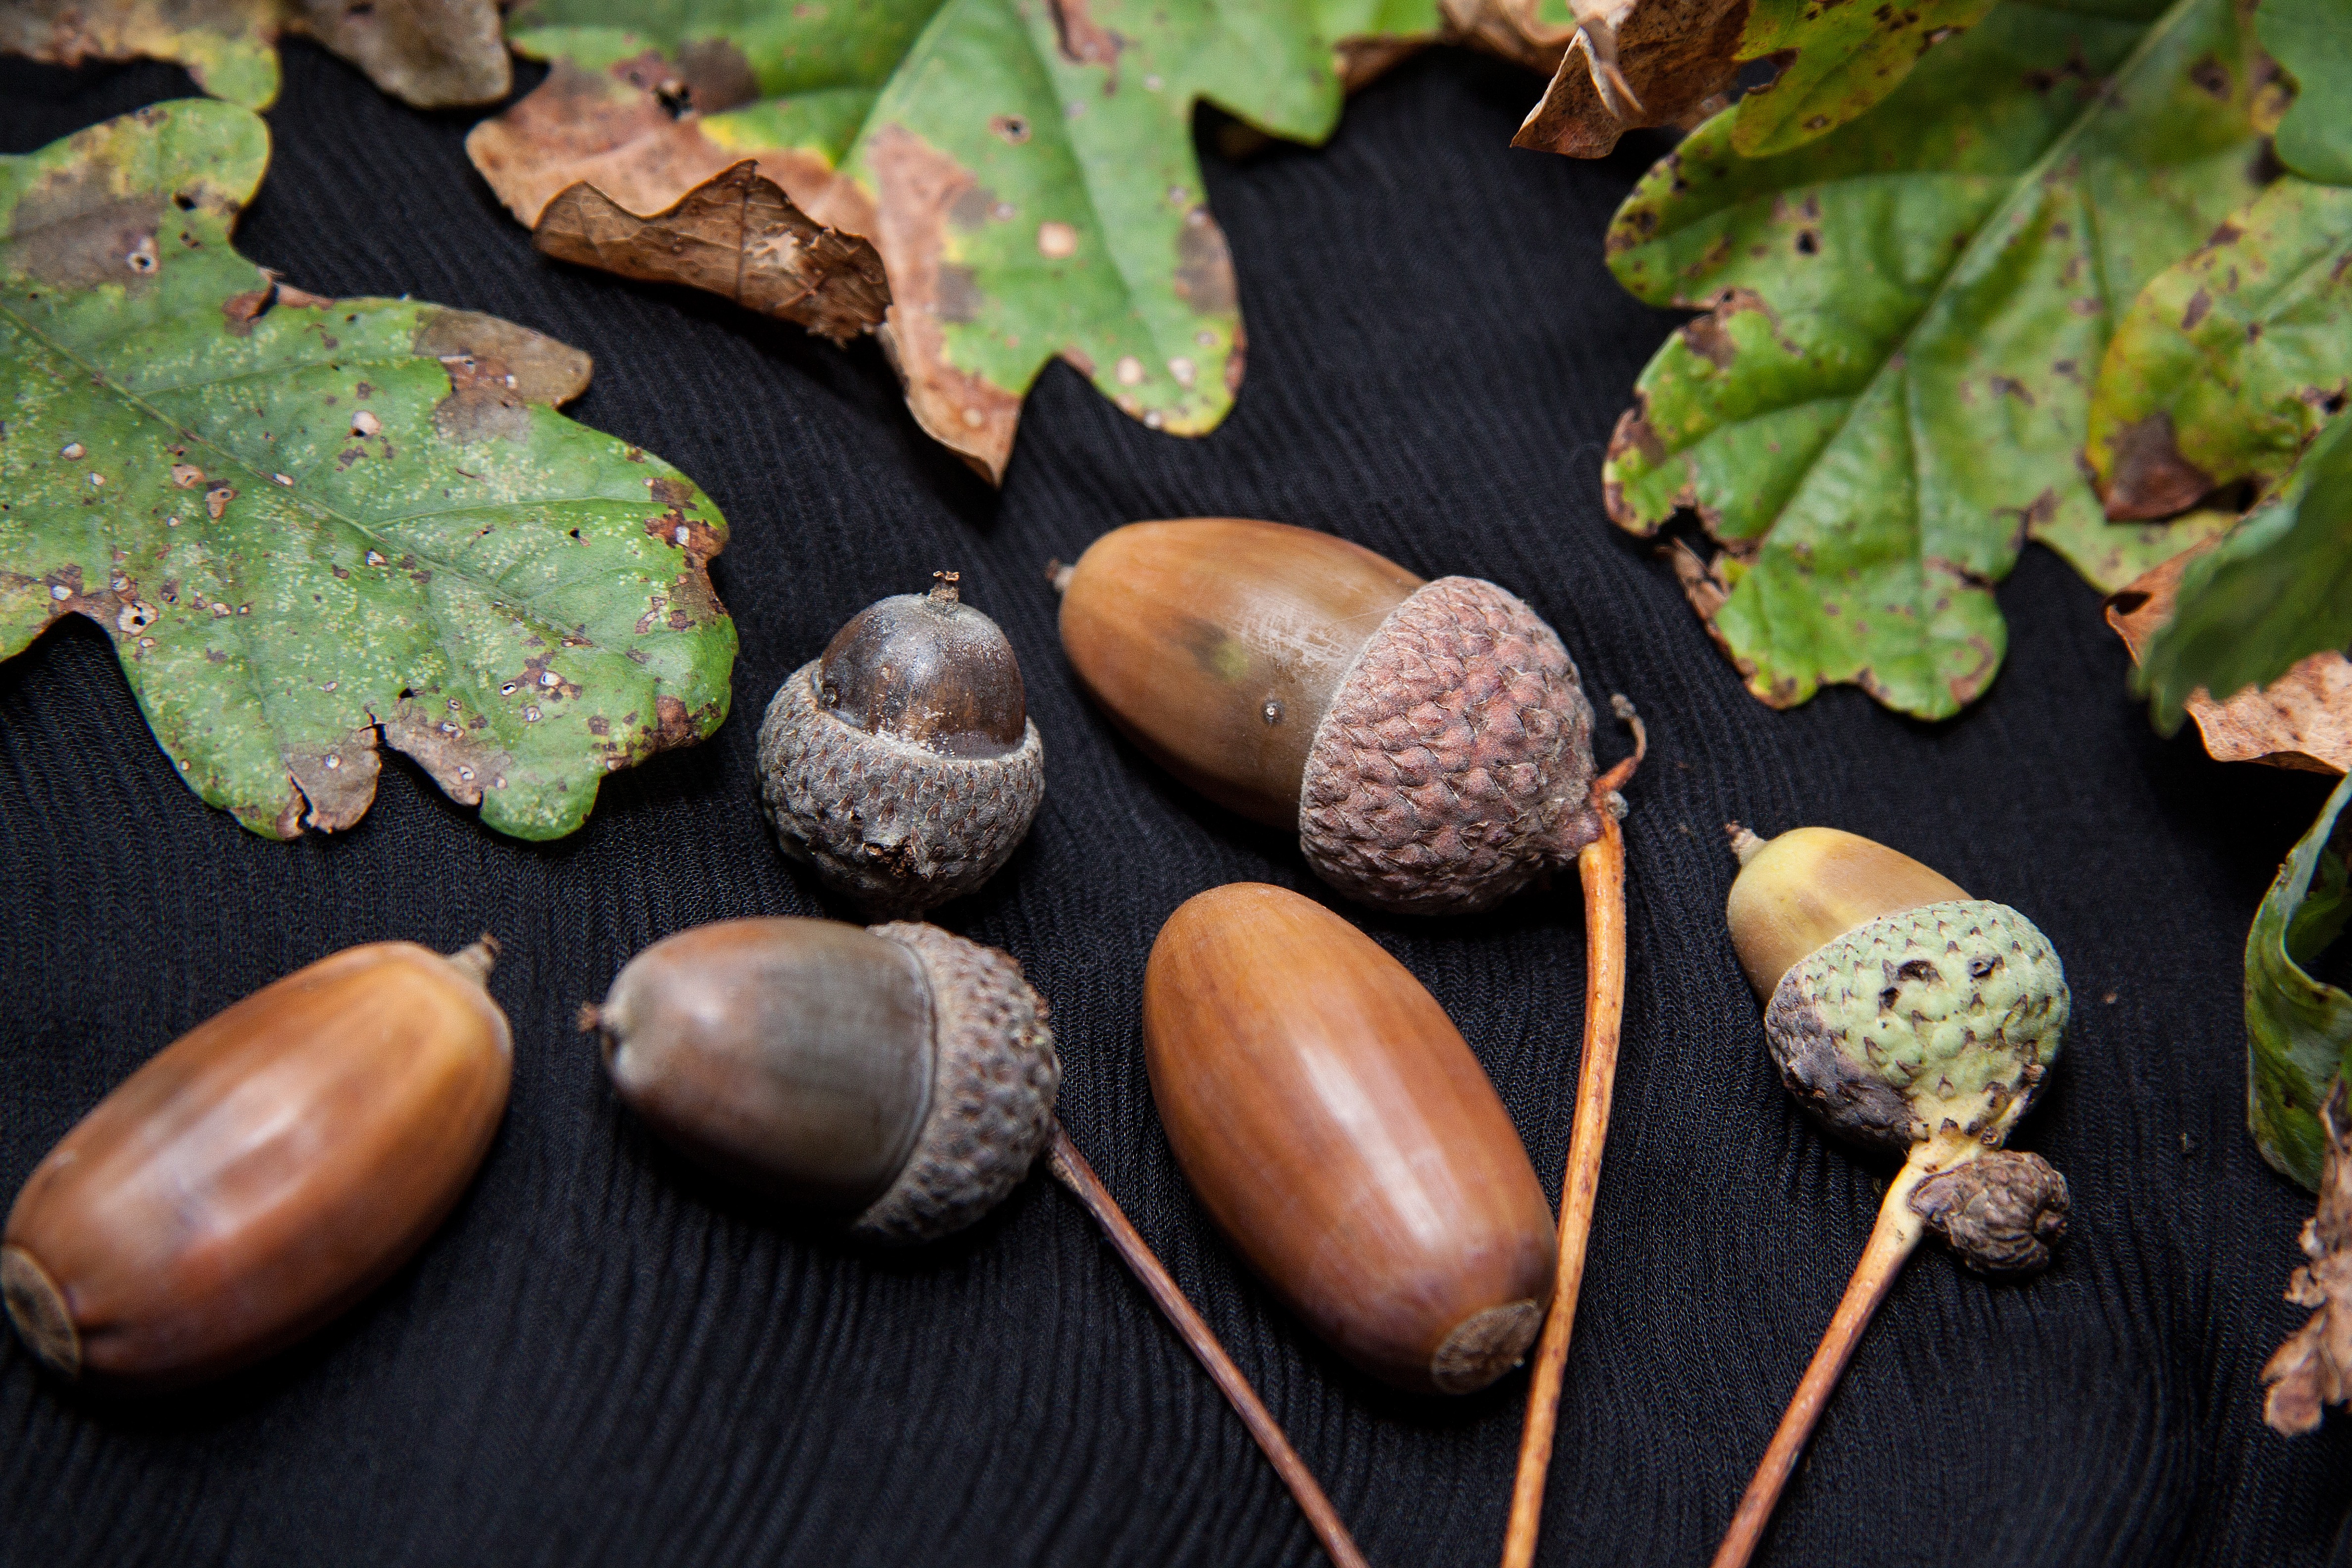
tree, plant, fruit, leaf, food, produce, vegetable, autumn, nut, acorn, oak, oak fruit, chestnut, quercus, german oak, flowering plant, genus, land plant, nuts seeds